Electoral district of Ferntree Gully

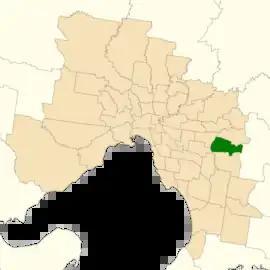
Location of Ferntree Gully (dark green) in Greater Melbourne

The electoral district of Ferntree Gully was an electorate of the Victorian Legislative Assembly. It was created in 2002 as a replacement for the abolished electorate of Knox.